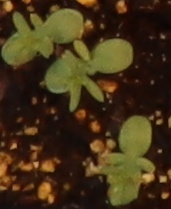
Label: Flax